Bossa nova

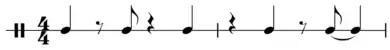
Bossa nova rhythm

In Brazil, the word is old-fashioned slang for something done with particular charm, natural flair or innate ability. As early as 1932, Noel Rosa used the word in a samba: